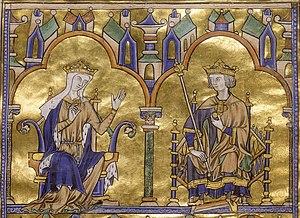
Détail d'une miniature représentant Blanche de Castille et le roi Louis IX dans la Bible moralisée de Tolède, dite bible de Saint Louis.
Les Capétiens forment une dynastie princière d’origine franque, issue des Robertiens, qui accède en 987 au trône de France lors de l'élection d'Hugues Capet. Ses descendants règnent sur la France sans interruption jusqu'en 1792, puis à nouveau de 1814 à 1830 avec une interruption pendant les Cent-Jours. Louis-Philippe est le dernier souverain de la dynastie en France. La dynastie capétienne est la dynastie qui a le plus influencé les peuples d'Europe durant le Moyen Âge. Principalement basée en France, les Capétiens ont régné sur : le royaume de France, le royaume de Portugal, le royaume d'Aragon, le royaume de Navarre, l'Empire latin de Constantinople, le royaume de Pologne, le royaume de Hongrie, un duché dans le Saint-Empire romain germanique et un dans le royaume d'Angleterre.
Louis IX, dit « le Prudhomme » et plus communément appelé Saint Louis, est un roi de France capétien né le 25 avril 1214 à Poissy et mort le 25 août 1270 à Carthage, près de Tunis. Il régna pendant plus de 43 ans de 1226 jusqu'à sa mort. Considéré comme un saint de son vivant, il est canonisé par l'Église catholique en 1297.